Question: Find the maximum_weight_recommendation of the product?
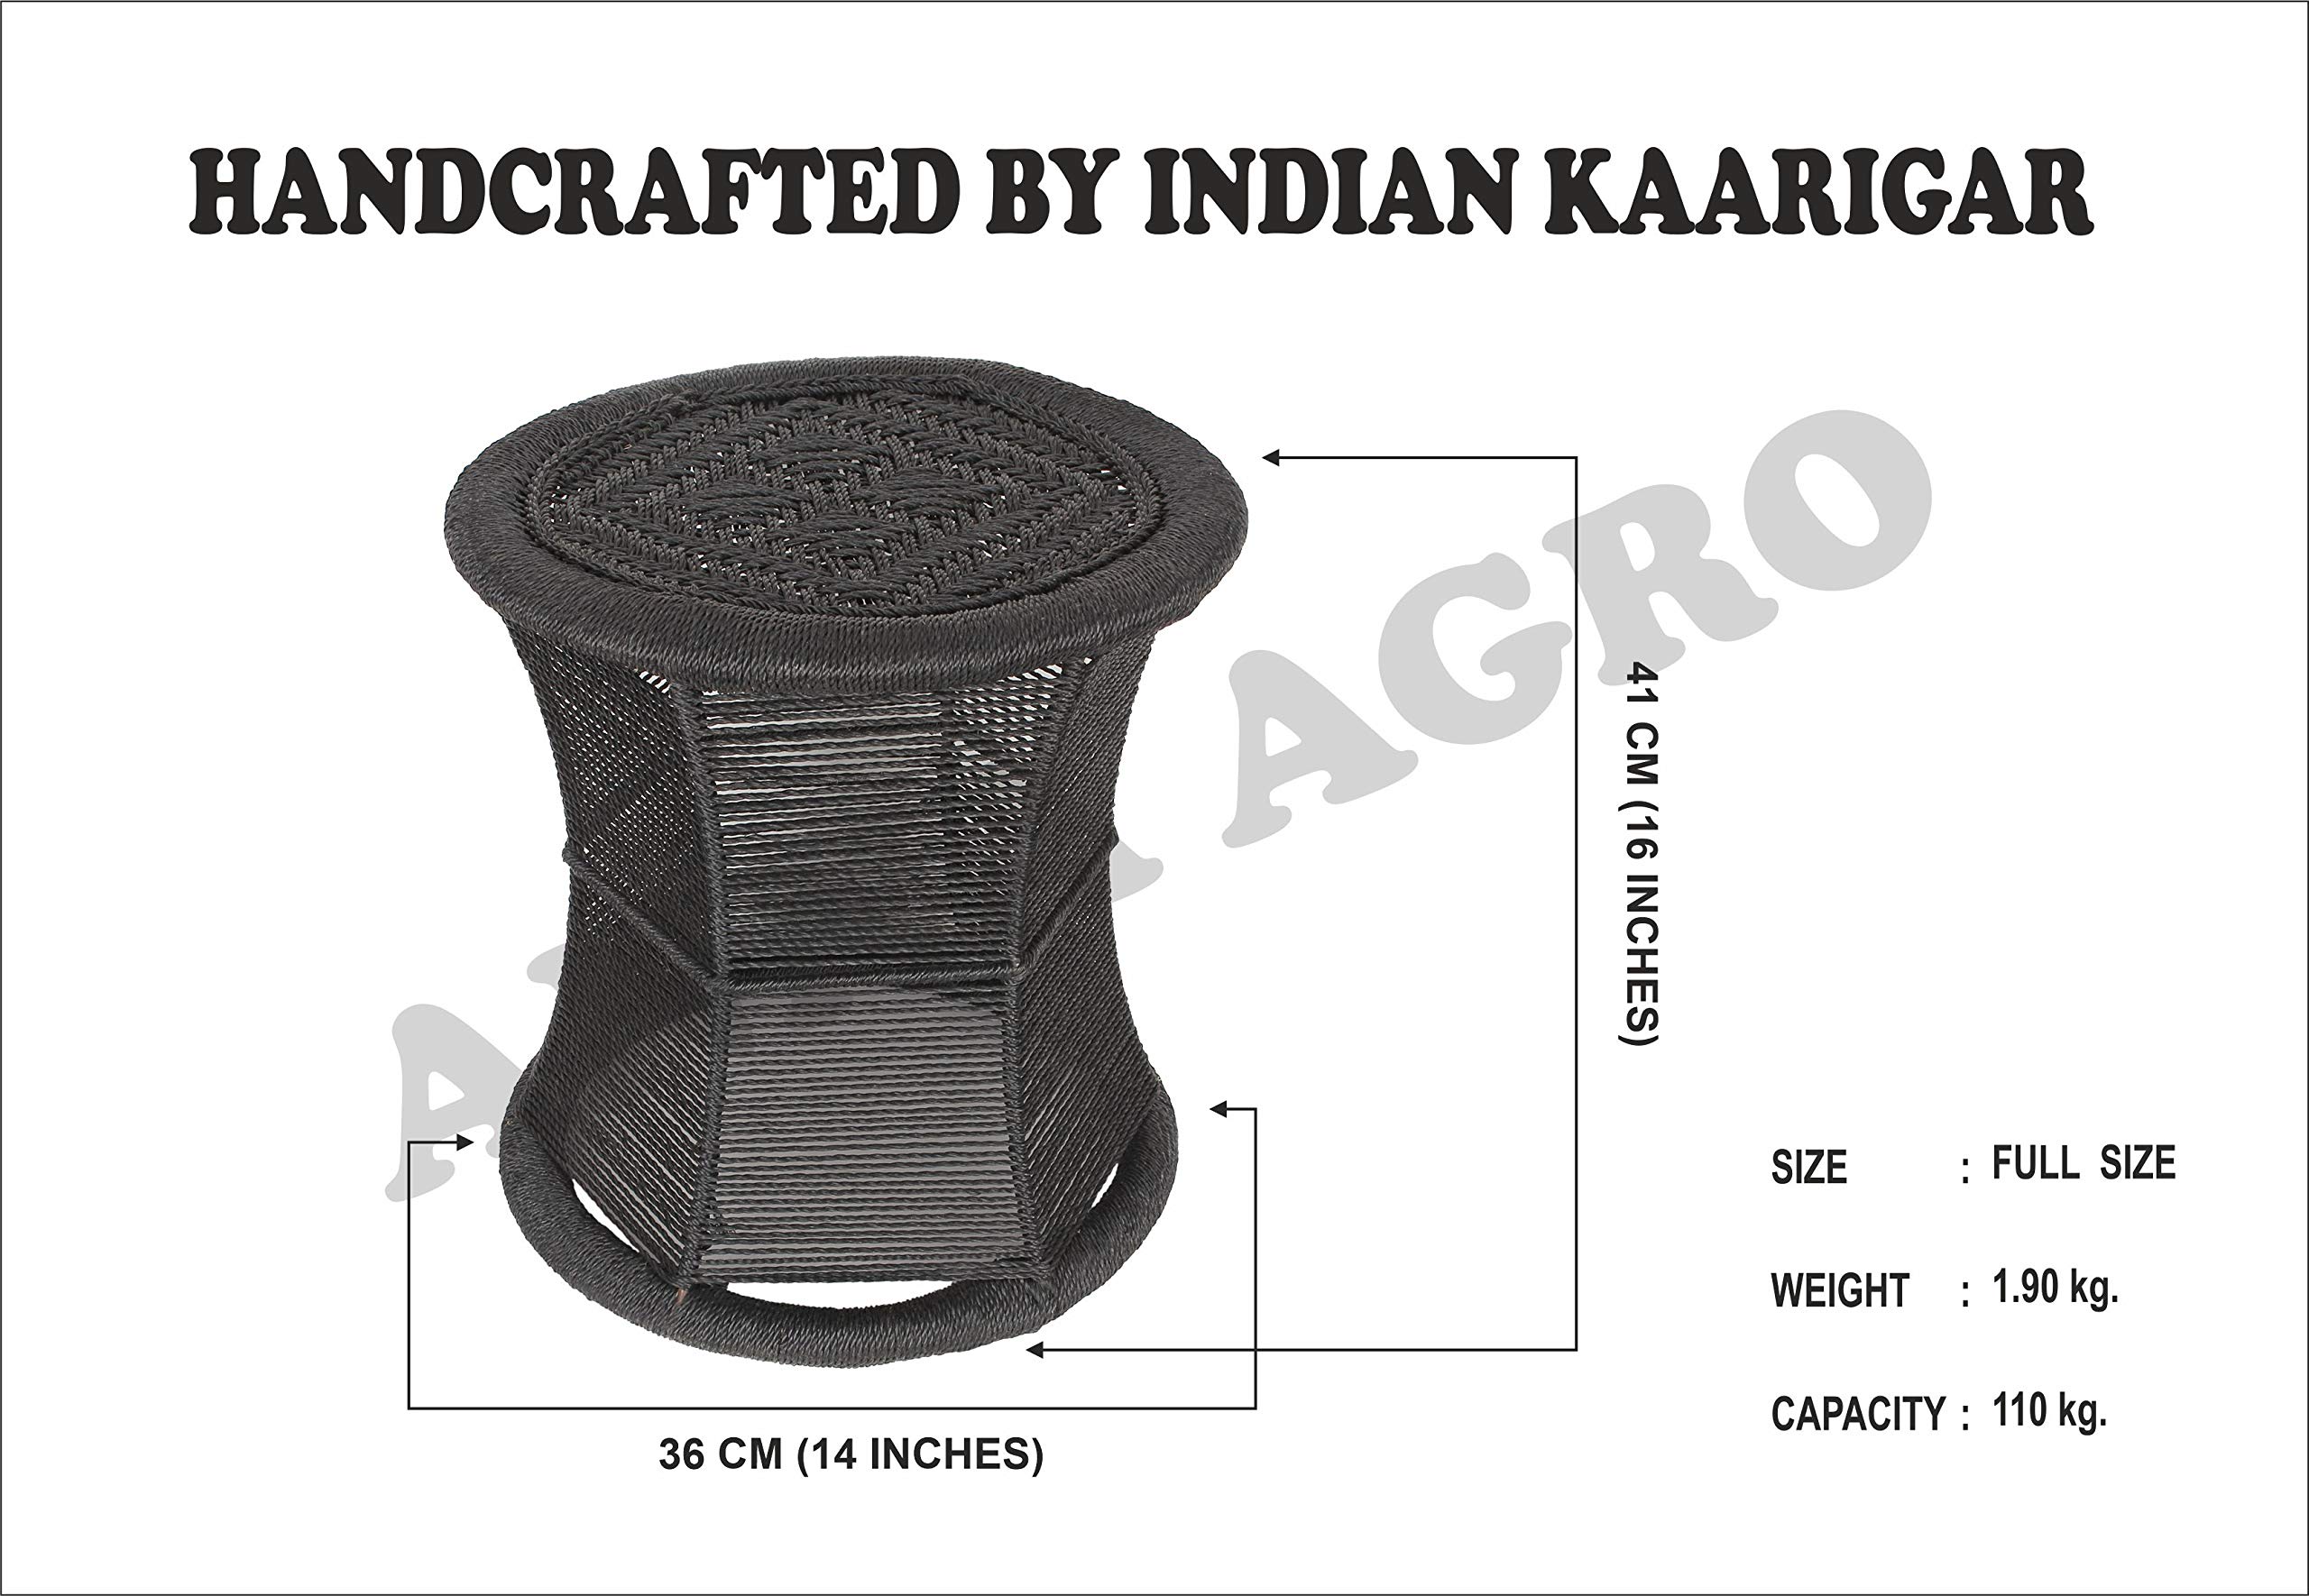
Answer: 110 kilogram